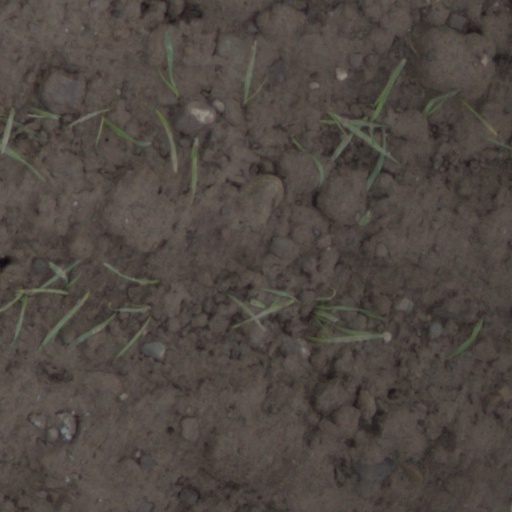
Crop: wheat